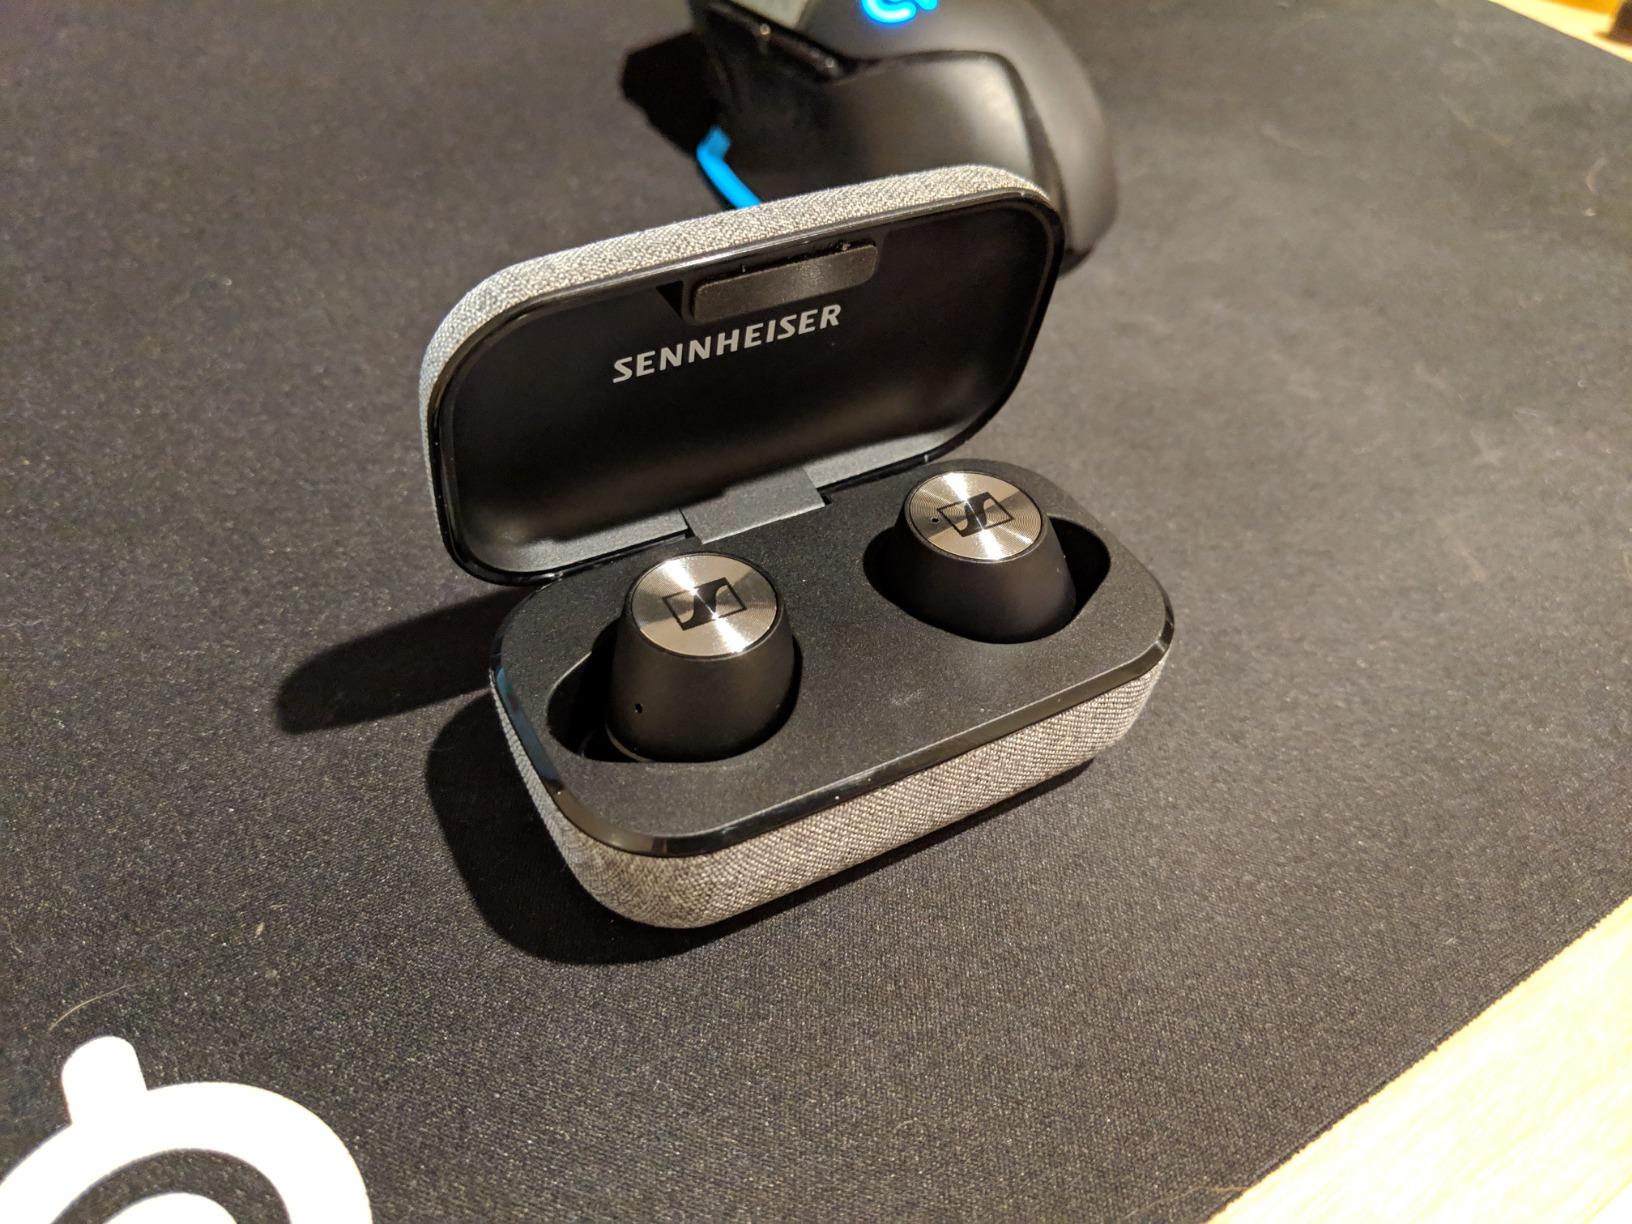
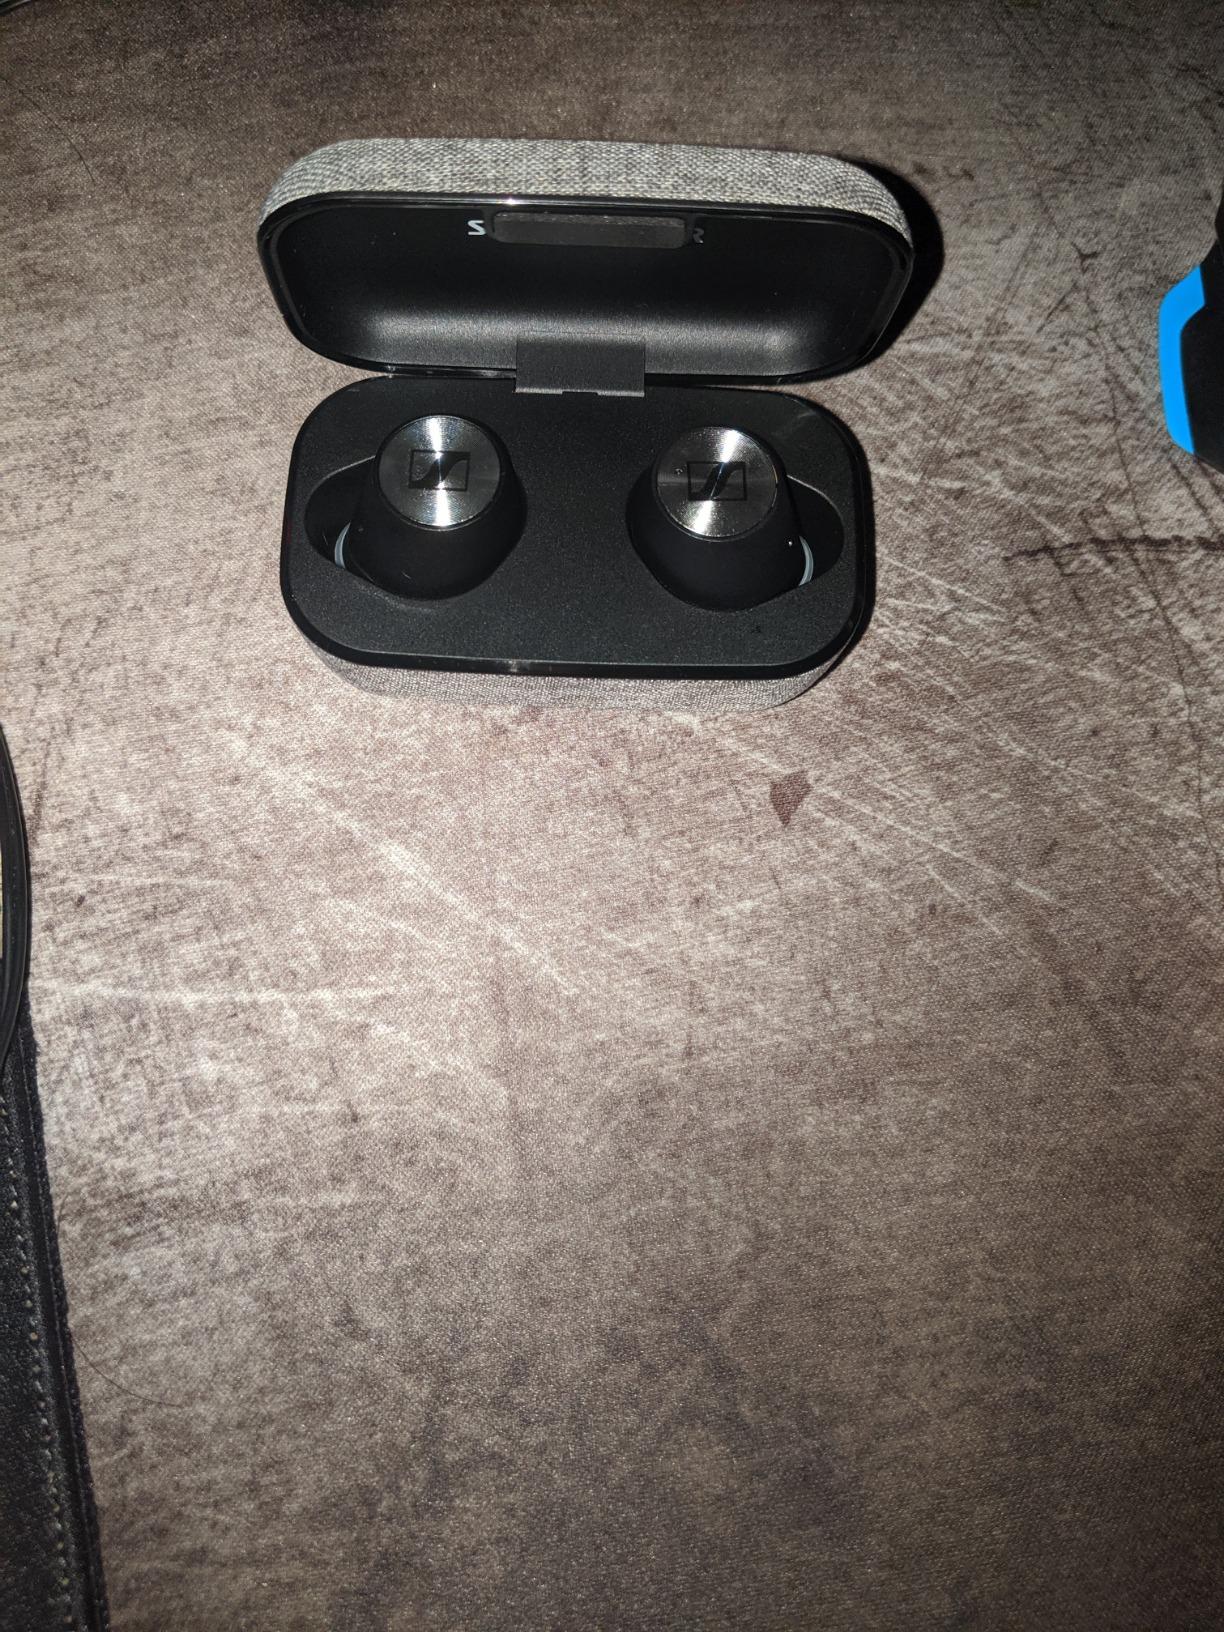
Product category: earbuds
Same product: yes